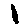
Label: 1